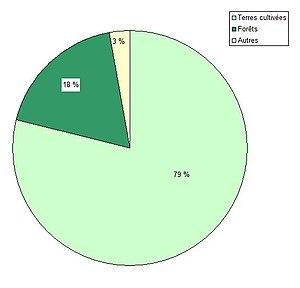
Occupation des sols à Dolné Mladonice (Slovaquie), en 2011.
Dolné Mladonice est un village et une municipalité de Slovaquie, situé dans le district de Krupina de la région de Banská Bystrica.